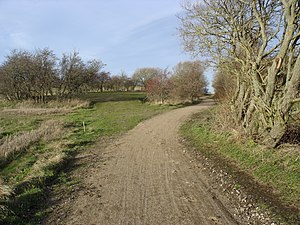
Tostrup (Aalborg Kommune) / Historie / Genforeningssten
Tostrup Trinbræt
Ved Tostrup trinbræt svinger Bjergbanestien højre om banetracéet, der går inde i krattet
Tostrup er en landsby i det nordlige Himmerland med 66 indbyggere, beliggende 10 km øst for Nibe, 7 km nordvest for Svenstrup og 15 km sydvest for Aalborg. Landsbyen hører til Aalborg Kommune og ligger i Region Nordjylland.